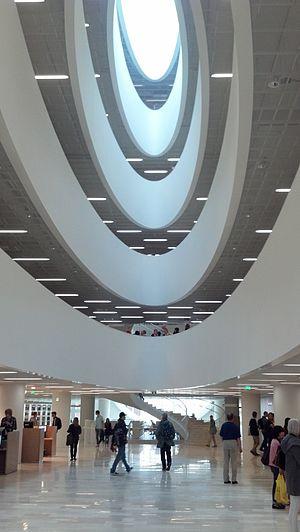
L'architecture de la Finlande a une histoire de plus de 800 ans et, alors que jusqu'à l'époque moderne, l'architecture était fortement influencée par les courants des deux nations voisines de la Finlande, à savoir la Suède et la Russie, dès le début du XIXᵉ siècle, les influences sont venues directement de l'extérieur. Dans un premier temps, lorsque des architectes étrangers itinérants ont commencé à exercer dans le pays, puis lorsque la profession d'architecte finlandais s'y est établie. L'architecture finlandaise a également contribué de manière significative à plusieurs styles internationaux, tels que le Jugendstil, ou Art nouveau, le classicisme nordique et le fonctionnalisme. Plus particulièrement, les travaux de l'architecte moderniste Eliel Saarinen, l'architecte le plus connu du pays, ont eu une influence considérable à l'échelle mondiale. Mais l'architecte moderniste Alvar Aalto, considéré comme l'une des figures majeures de l'histoire mondiale de l'architecture moderne, est encore plus renommé qu'Eliel Saarinen. Dans un article de 1922, intitulé Motifs des âges passés, Aalto discute des influences nationales et internationales en Finlande :
La maison Kaisa est un bâtiment construit dans le quartier de Kluuvi à Helsinki en Finlande.
La bibliothèque de l'université d'Helsinki est une bibliothèque universitaire à Helsinki en Finlande.